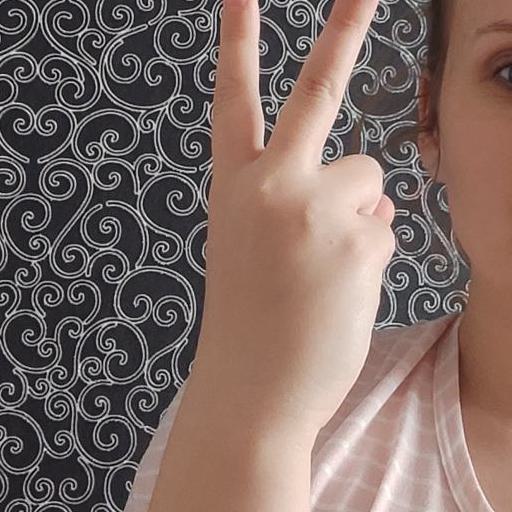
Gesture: peace_inverted